Spacer patterning

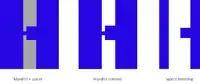
Spacer trimming (top view). Left: Spacer (blue) is deposited on mandrel (gray) and etched, leaving only the portion covering the sidewall. Center: Mandrel is removed. Right: Spacer is trimmed by etching to smaller width.

Spacer patterning is a technique employed for patterning features with linewidths smaller than can be achieved by conventional lithography. In the most general sense, the spacer is a layer that is deposited over a pre-patterned feature, often called the mandrel. The spacer is subsequently etched back so that the spacer portion covering the mandrel is etched away while the spacer portion on the sidewall remains. The mandrel may then be removed, leaving two spacers (one for each edge) for each mandrel. The spacers may be further trimmed to narrower widths, especially to act as mandrels for a subsequent 2nd spacer formation. Hence this is a readily practiced form of multiple patterning. Alternatively, one of the two spacers may be removed and the remaining one trimmed to a much smaller final linewidth. Whereas immersion lithography has a resolution of ~40 nm lines and spaces, spacer patterning may be applied to attain 20 nm. This resolution improvement technique is also known as Self-Aligned Double Patterning (SADP). SADP may be re-applied for even higher resolution, and has already been demonstrated for 15 nm NAND flash memory. Spacer patterning has also been adopted for sub-20 nm logic nodes, e.g., 14 nm and 10 nm. At advanced nodes, spacer-based patterning can reduce the number of masks used for some cases by a factor of two.